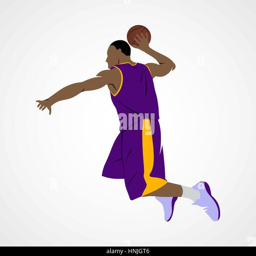
abstract basketball player with ball on a white background